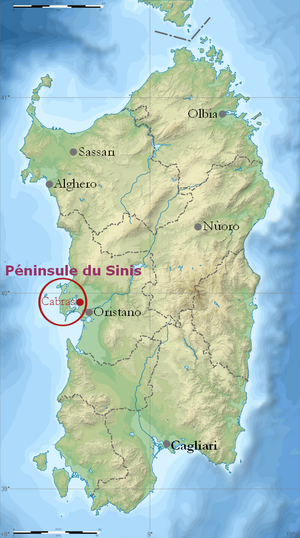
Péninsule du Sinis
La péninsule du Sinis est située sur la côte centre-ouest de la Sardaigne, entre la baie d'Is Arenas et le Golfe d'Oristano.
Les géants de Mont-Prama sont des statues en grès remontant à la période de l'histoire sarde dite de la culture nuragique. Découverts en 1974 par un agriculteur dans l'ouest de la Sardaigne, les fragments des statues ont été exhumés dans la localité de Mont'e Prama, sur le territoire de la commune de Cabras, dans la péninsule du Sinis une région de la province d'Oristano en Italie. D'une hauteur de 2 mètres à 2,5 mètres, elles auraient été taillées au plus tôt vers le Xᵉ siècle av. J.-C., même si cette datation fait débat, en particulier du fait de l'imprécision des premières fouilles. Les circonstances de leur destruction ne sont pas éclaircies et sont parfois mises en relation avec la prise de contrôle de la Sardaigne par les Carthaginois.